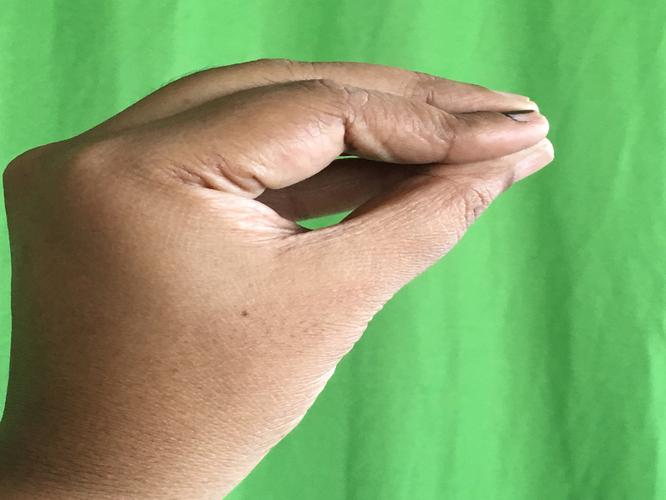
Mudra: Mukulam
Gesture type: single_hand